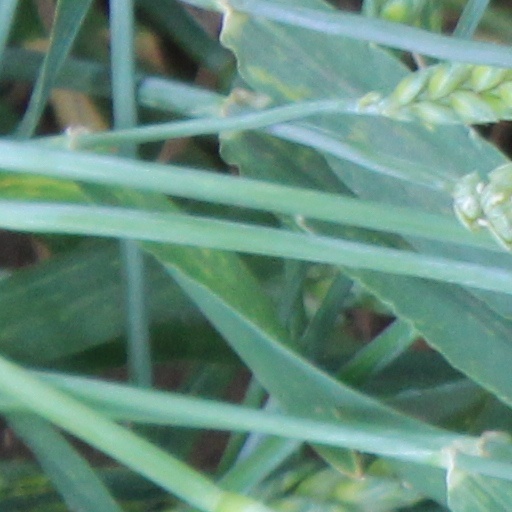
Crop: wheat